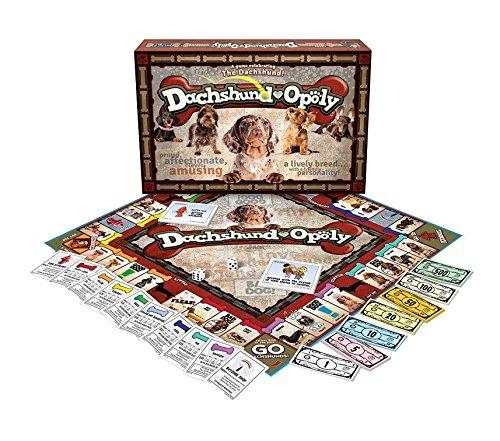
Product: Dachshund-opoly
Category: Toys & Games | Games & Accessories | Board Games
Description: The board game classic with a Dachshund twist.
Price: $21.50
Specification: ProductDimensions:15.4x10.6x2.1inches|ItemWeight:2pounds|ShippingWeight:2.29pounds(Viewshippingratesandpolicies)|DomesticShipping:ItemcanbeshippedwithinU.S.|InternationalShipping:ThisitemcanbeshippedtoselectcountriesoutsideoftheU.S.LearnMore|ShippingAdvisory:Thisitemmustbeshippedseparatelyfromotheritemsinyourorder.Additionalshippingchargeswillnotapply.|ASIN:B003Z5DAE0|Itemmodelnumber:5511609|Manufacturerrecommendedage:8-12years